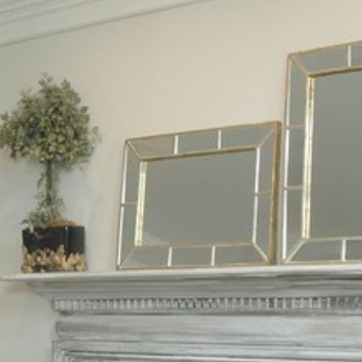
Material: mirror